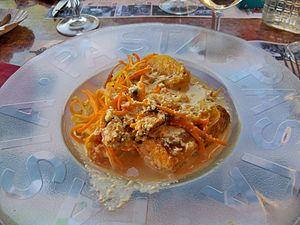
Bourride de fruit de mer, spécialité provencale
Les spécialités de la mer, poissons et fruits de mer, sont consommés depuis très longtemps par l'Homme.
La bourride est une spécialité culinaire traditionnelle des cuisine provençale, cuisine de la Provence méditerranéenne, et cuisine languedocienne, à base de poisson, fruits de mer, et légumes, liés à l'aïoli et à l'huile d'olive. Variante des bouillabaisse ou soupe de poissons à la sétoise, cette soupe de poisson, originaire de Provence et du Languedoc, est particulièrement appréciée de Toulon à Agde.
Bistrot de Pays est une marque commerciale française déposée pour un label concernant des établissements de restauration ou des débits de boisson qui ont pour but de « contribuer à la conservation et à l’animation du tissu économique et social en milieu rural par le maintien d’un lieu de vie du village ». Ils sont présents dans 20 départements répartis sur 10 régions de France.